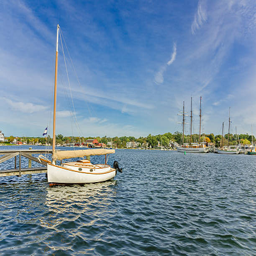
sailing boat in a harbour